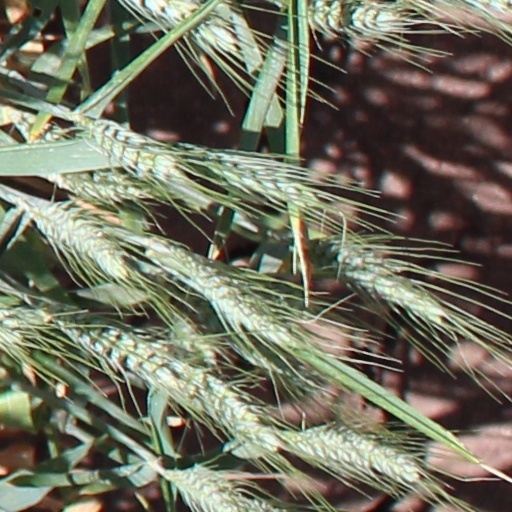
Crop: wheat